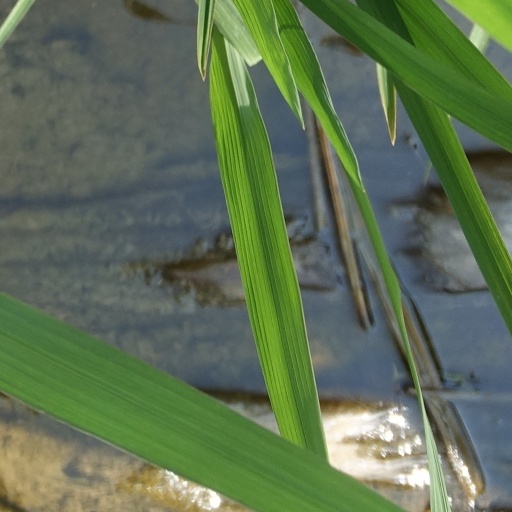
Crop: rice